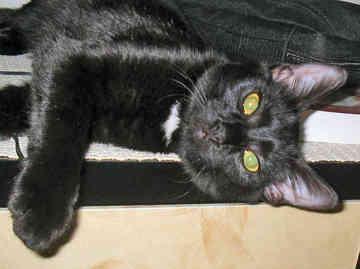
Bombay